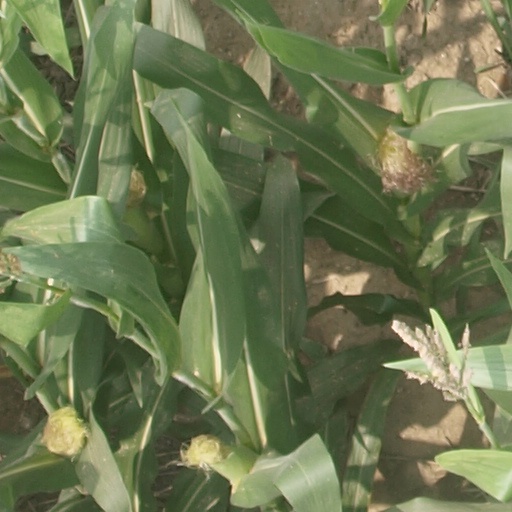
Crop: maize; corn